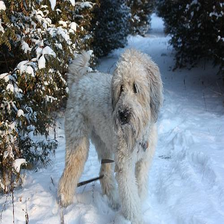
Species: dog
Breed: wheaten terrier